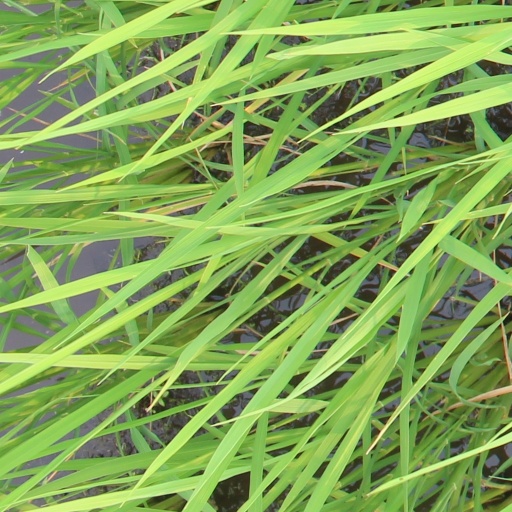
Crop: rice